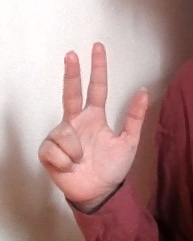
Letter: al